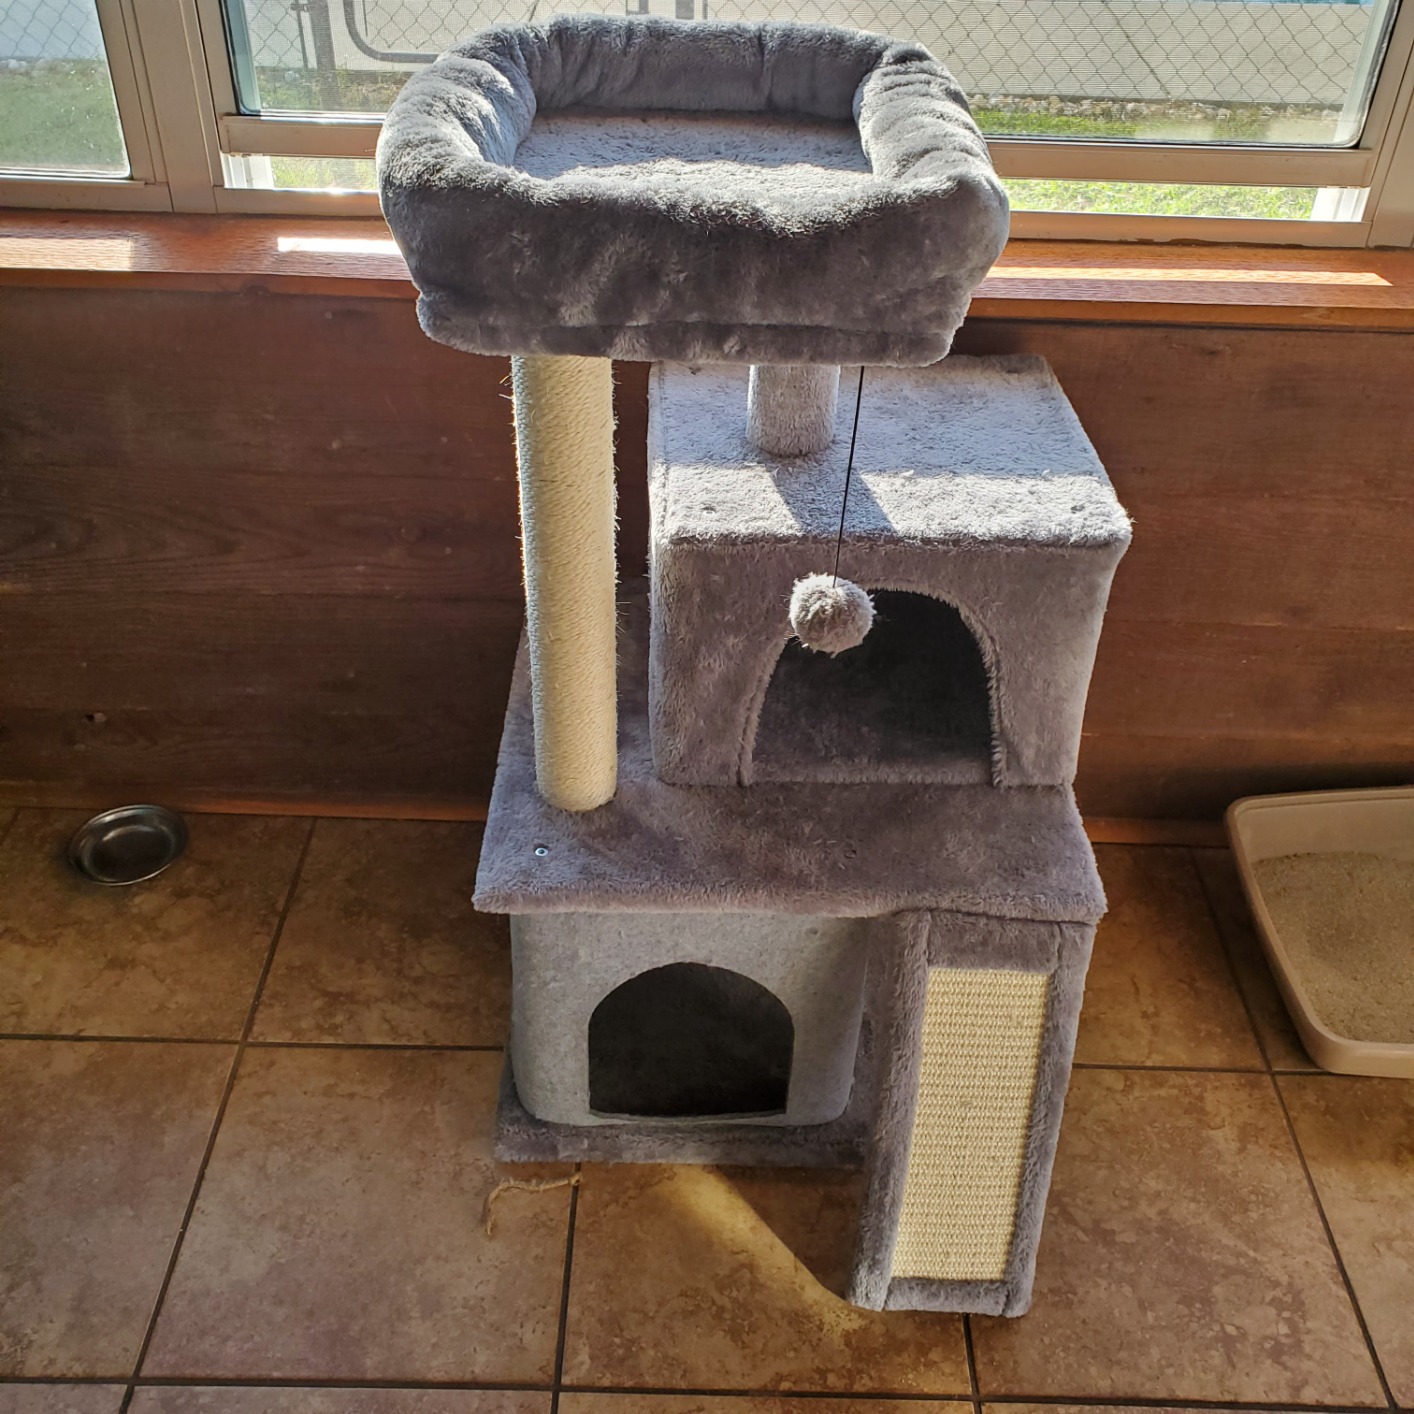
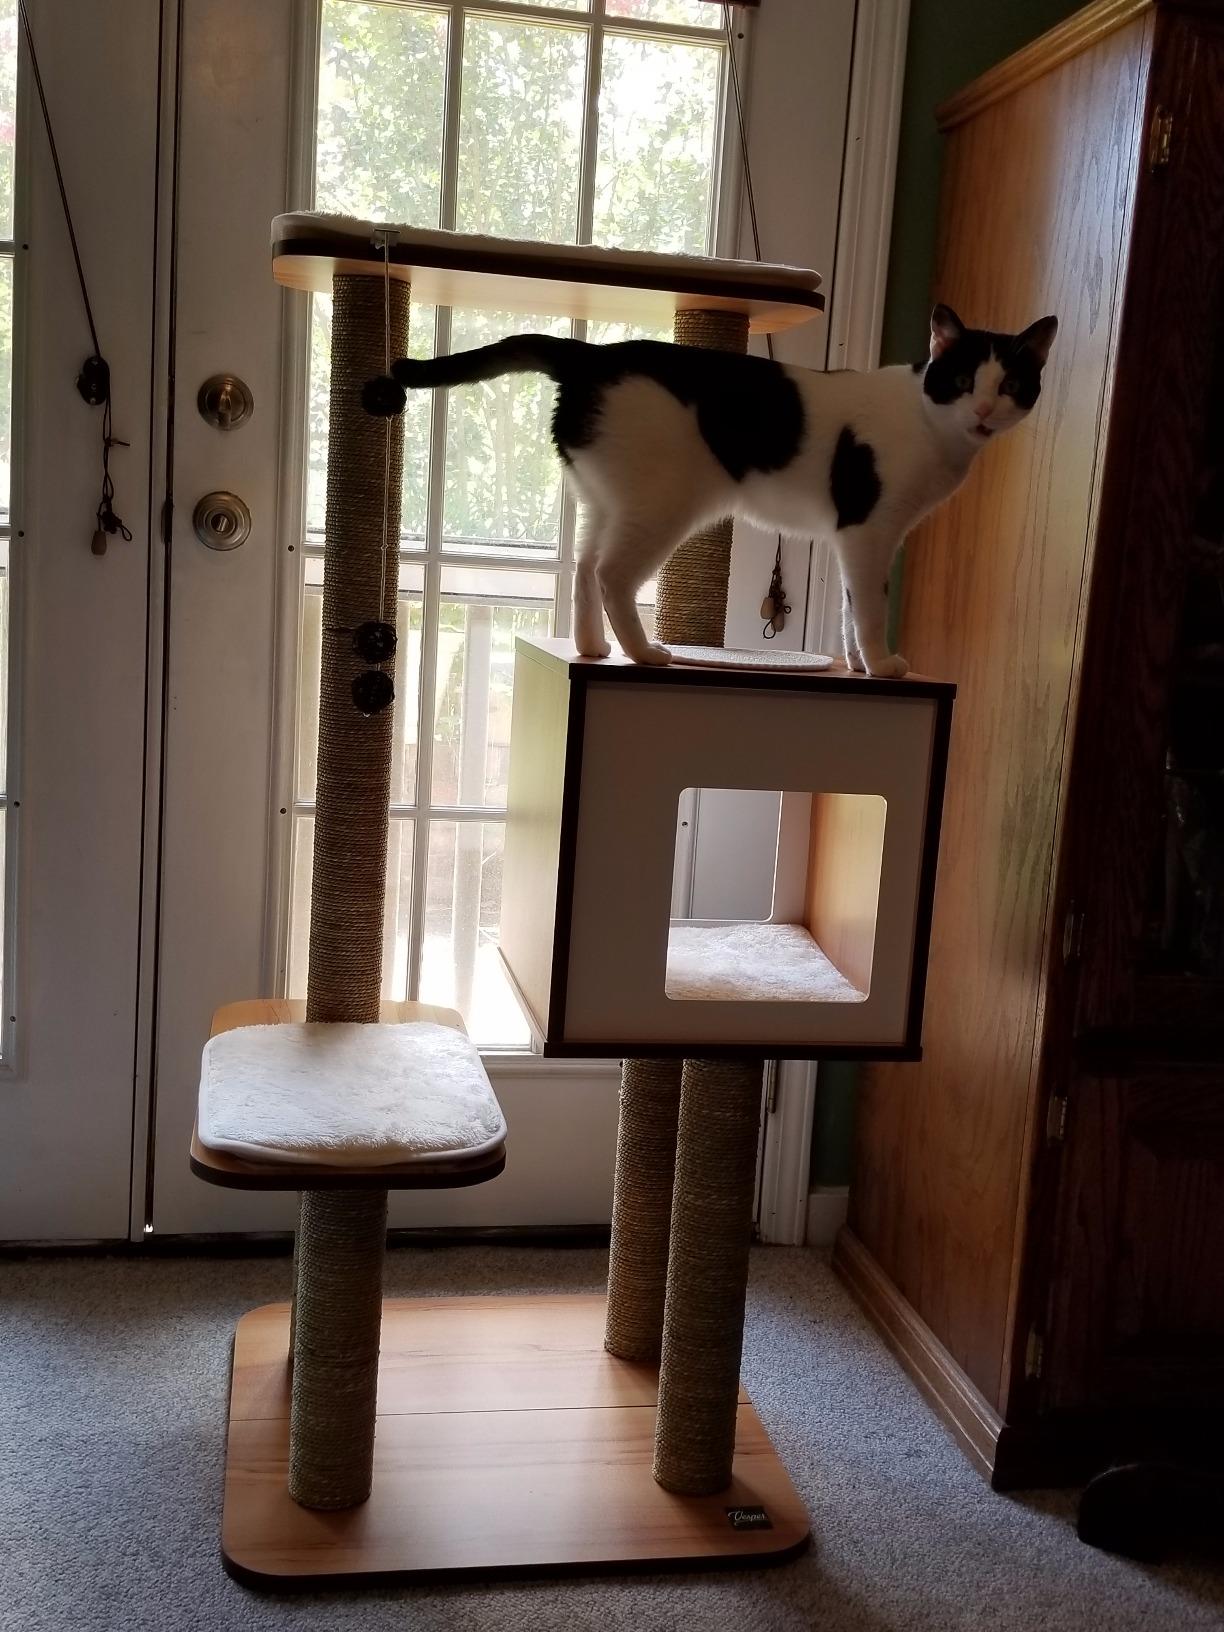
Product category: items_cat tree
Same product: no